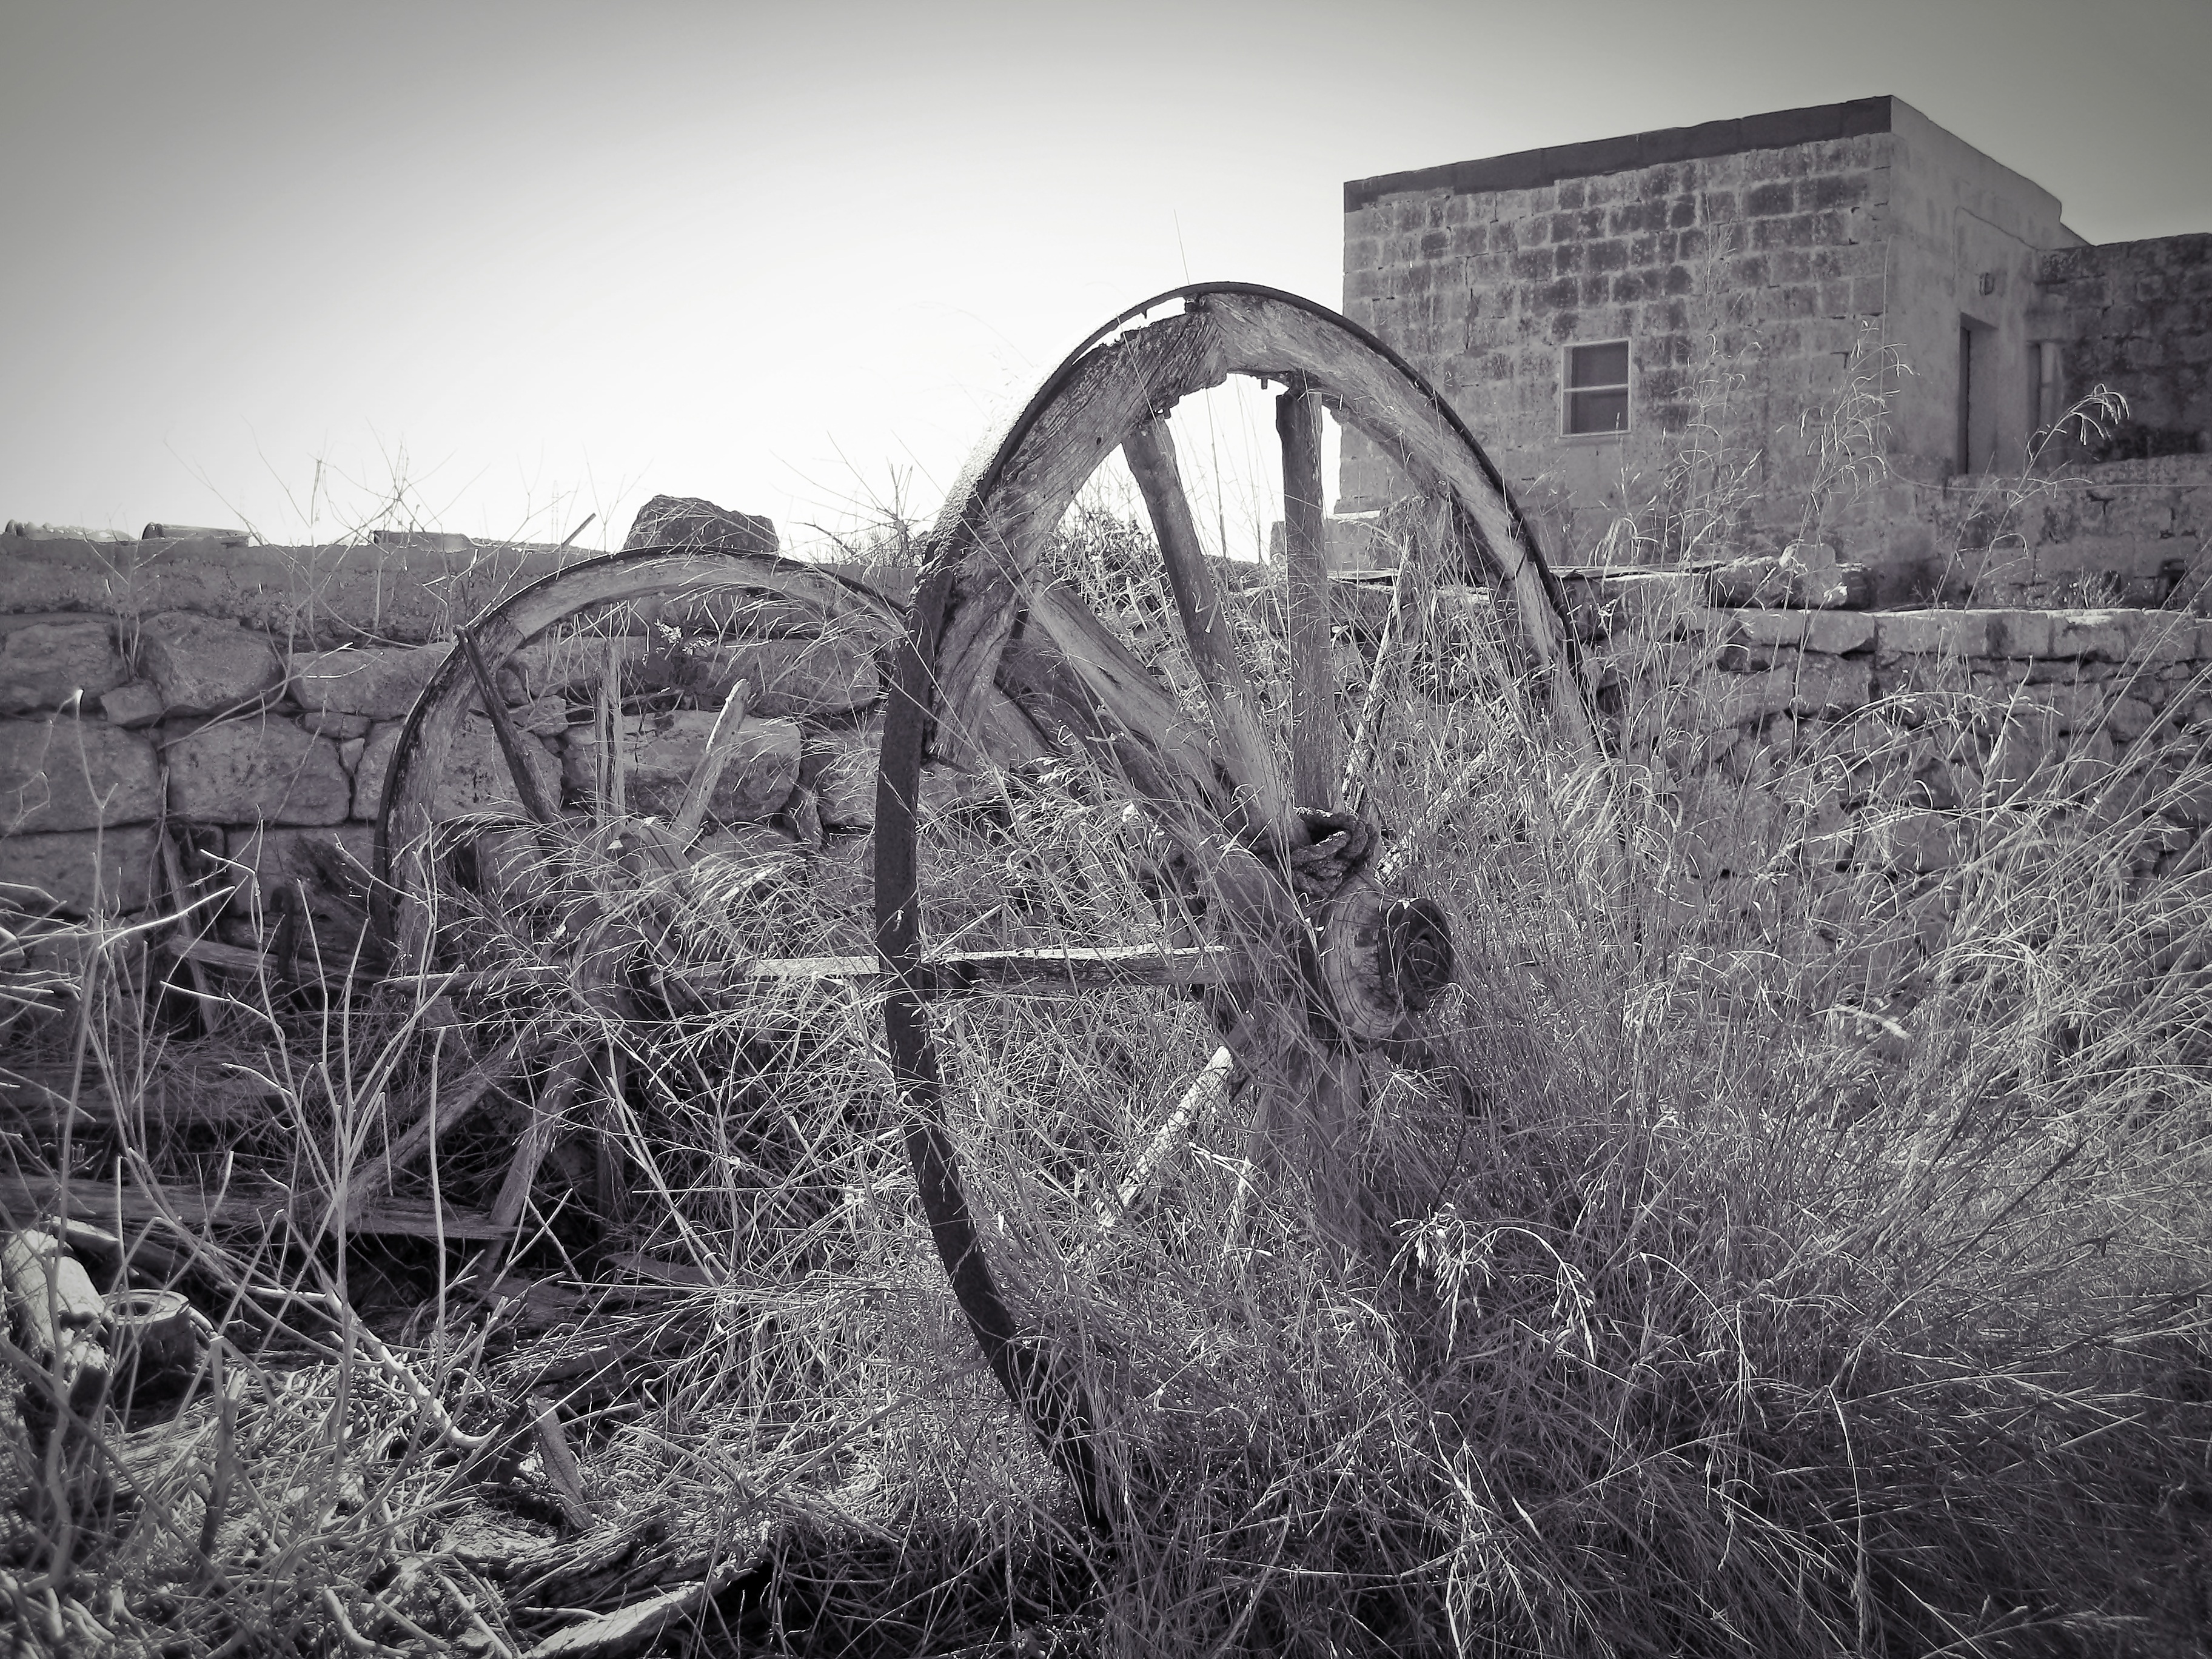
grass, snow, winter, fence, black and white, farm, photography, vintage, antique, wheel, wagon, cart, countryside, frost, old, country, rustic, village, transportation, transport, rural, equipment, ancient, black, monochrome, weathered, sculpture, buildings, ruins, wooden, carriage, monochrome photography